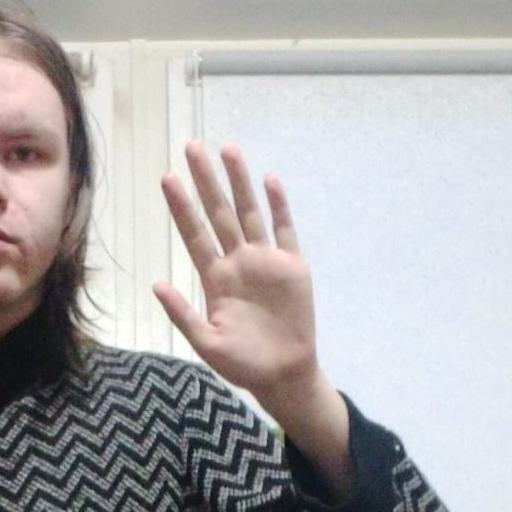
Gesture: palm